Bashar al-Assad

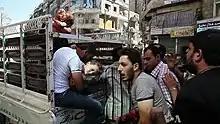
Wounded civilians getting rushed to a hospital in Aleppo

On 10 August 2021, the Second Hussein Arnous government was formed. Under Assad, Syria became a strong supporter of the 2022 Russian invasion of Ukraine and was one of the five countries that opposed the UN General Assembly resolution denouncing the invasion, which called upon Russia to pull back its troops. Three days prior to the invasion, Foreign Minister Faisal Mekdad was dispatched to Moscow to affirm Syria's recognition of Donetsk and Luhansk separatist republics. A day after the invasion, Bashar al-Assad praised the invasion as "a correction of history and a restoration of balance in the global order after the fall of the Soviet Union" in a phone call with Vladimir Putin. Syria became the first country after Russia to officially recognise the "independence and sovereignty" of the two breakaway regions in June 2022.